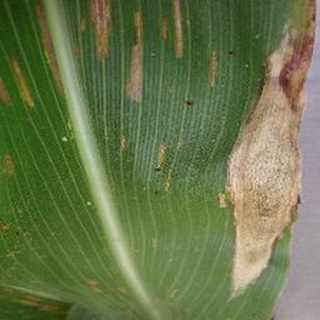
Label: corn_northern_leaf_blight